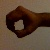
The image shows a hand gesture representing the number 0 in Indian Sign Language.